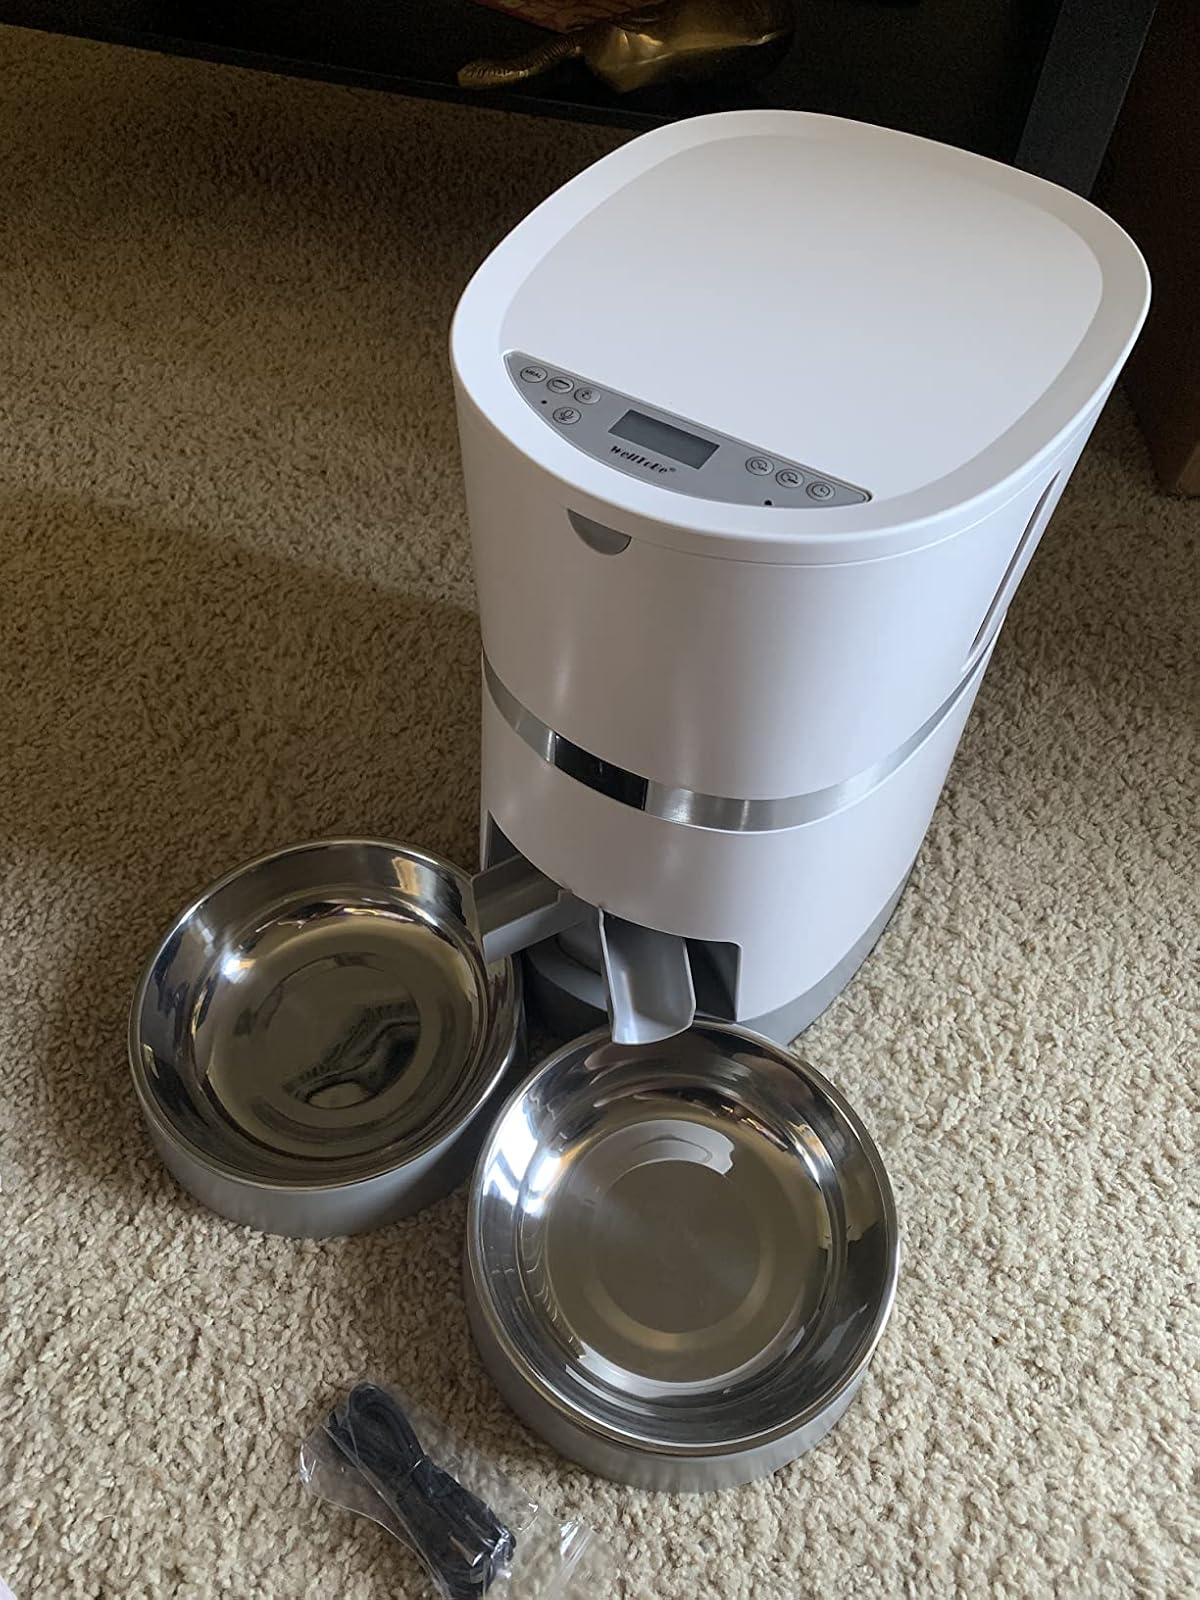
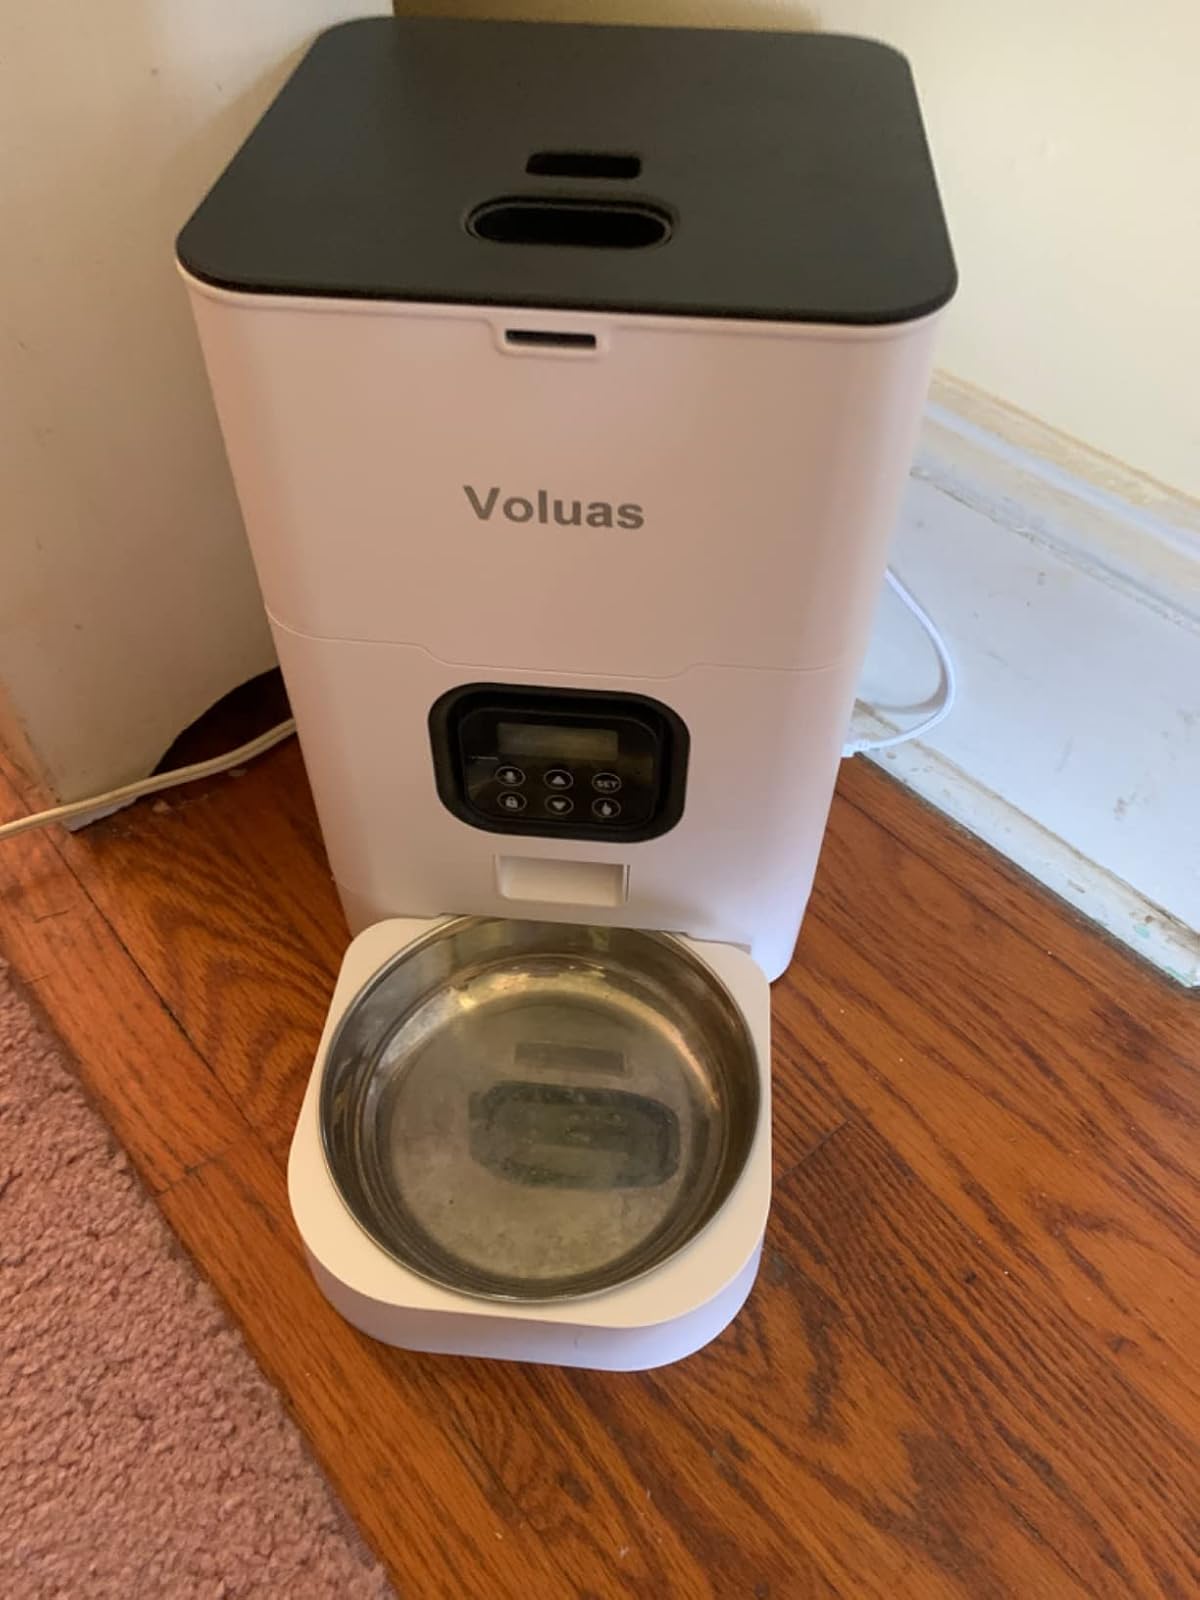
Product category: items_feeder
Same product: no